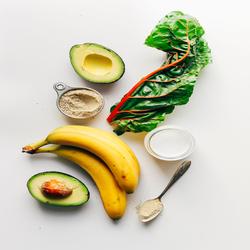
Label: Banana